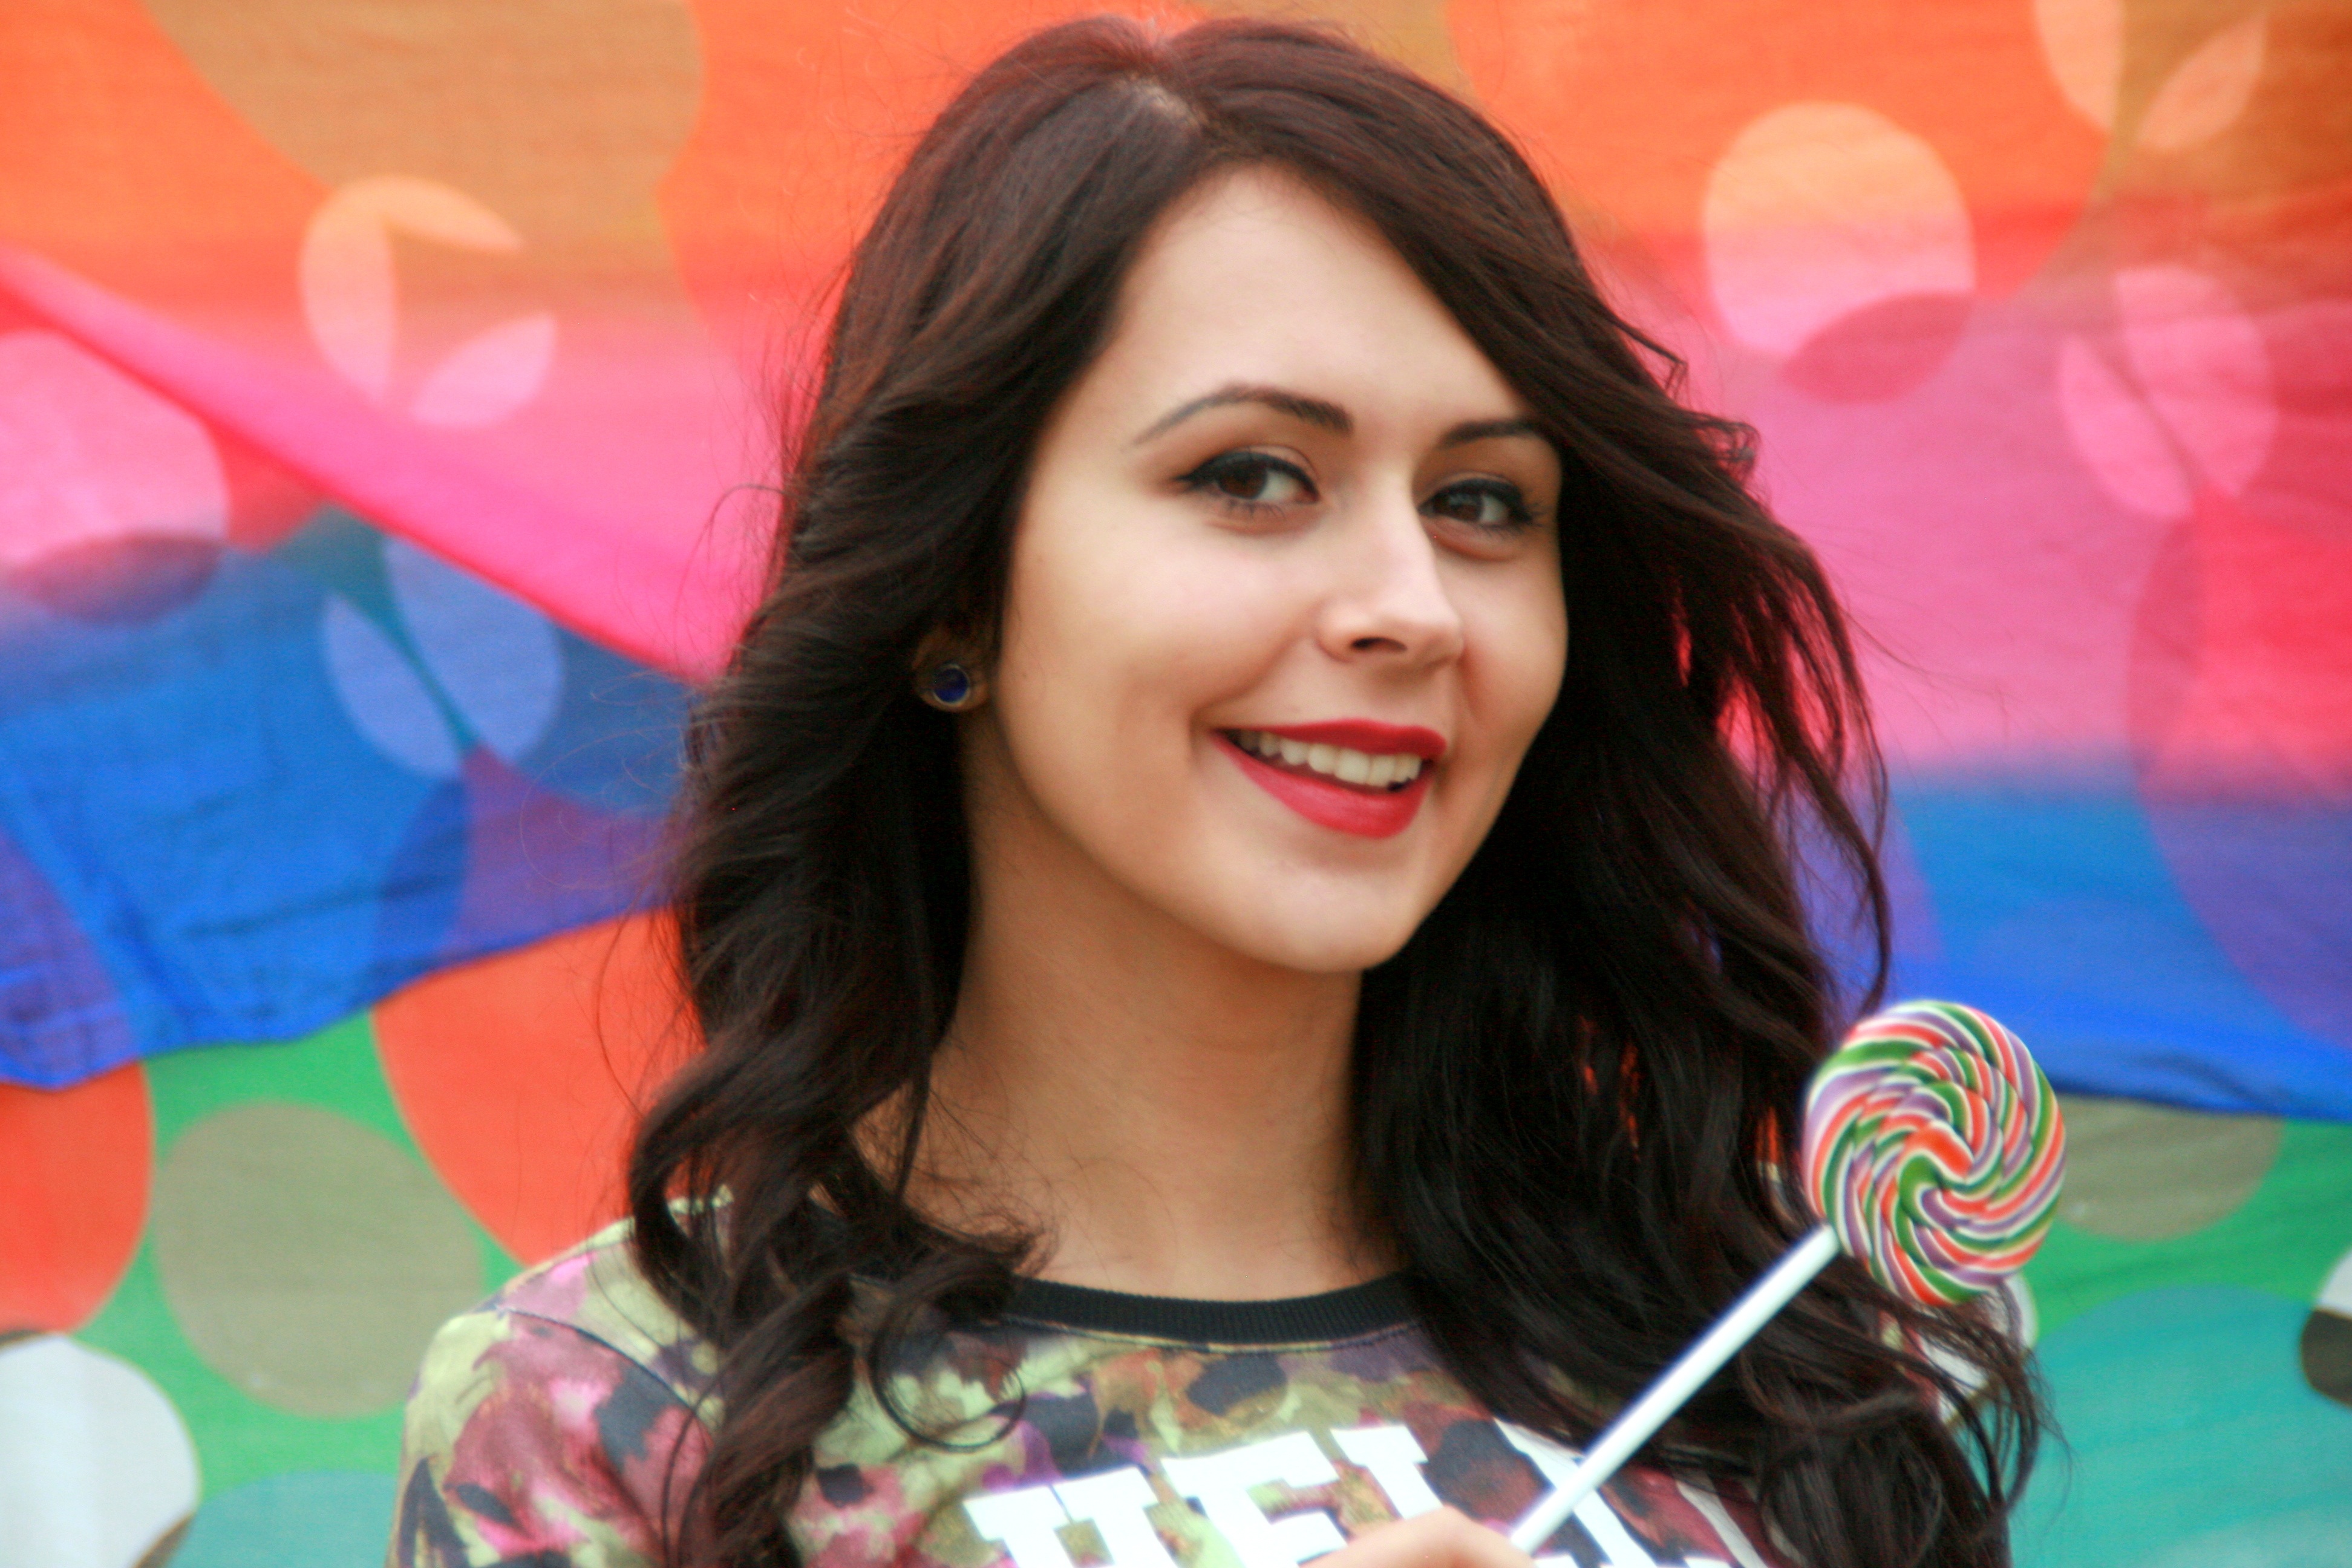
girl, photography, play, trunk, portrait, model, facial expression, smile, human body, coloring, eye, beauty, abdomen, candy bar, photo shoot